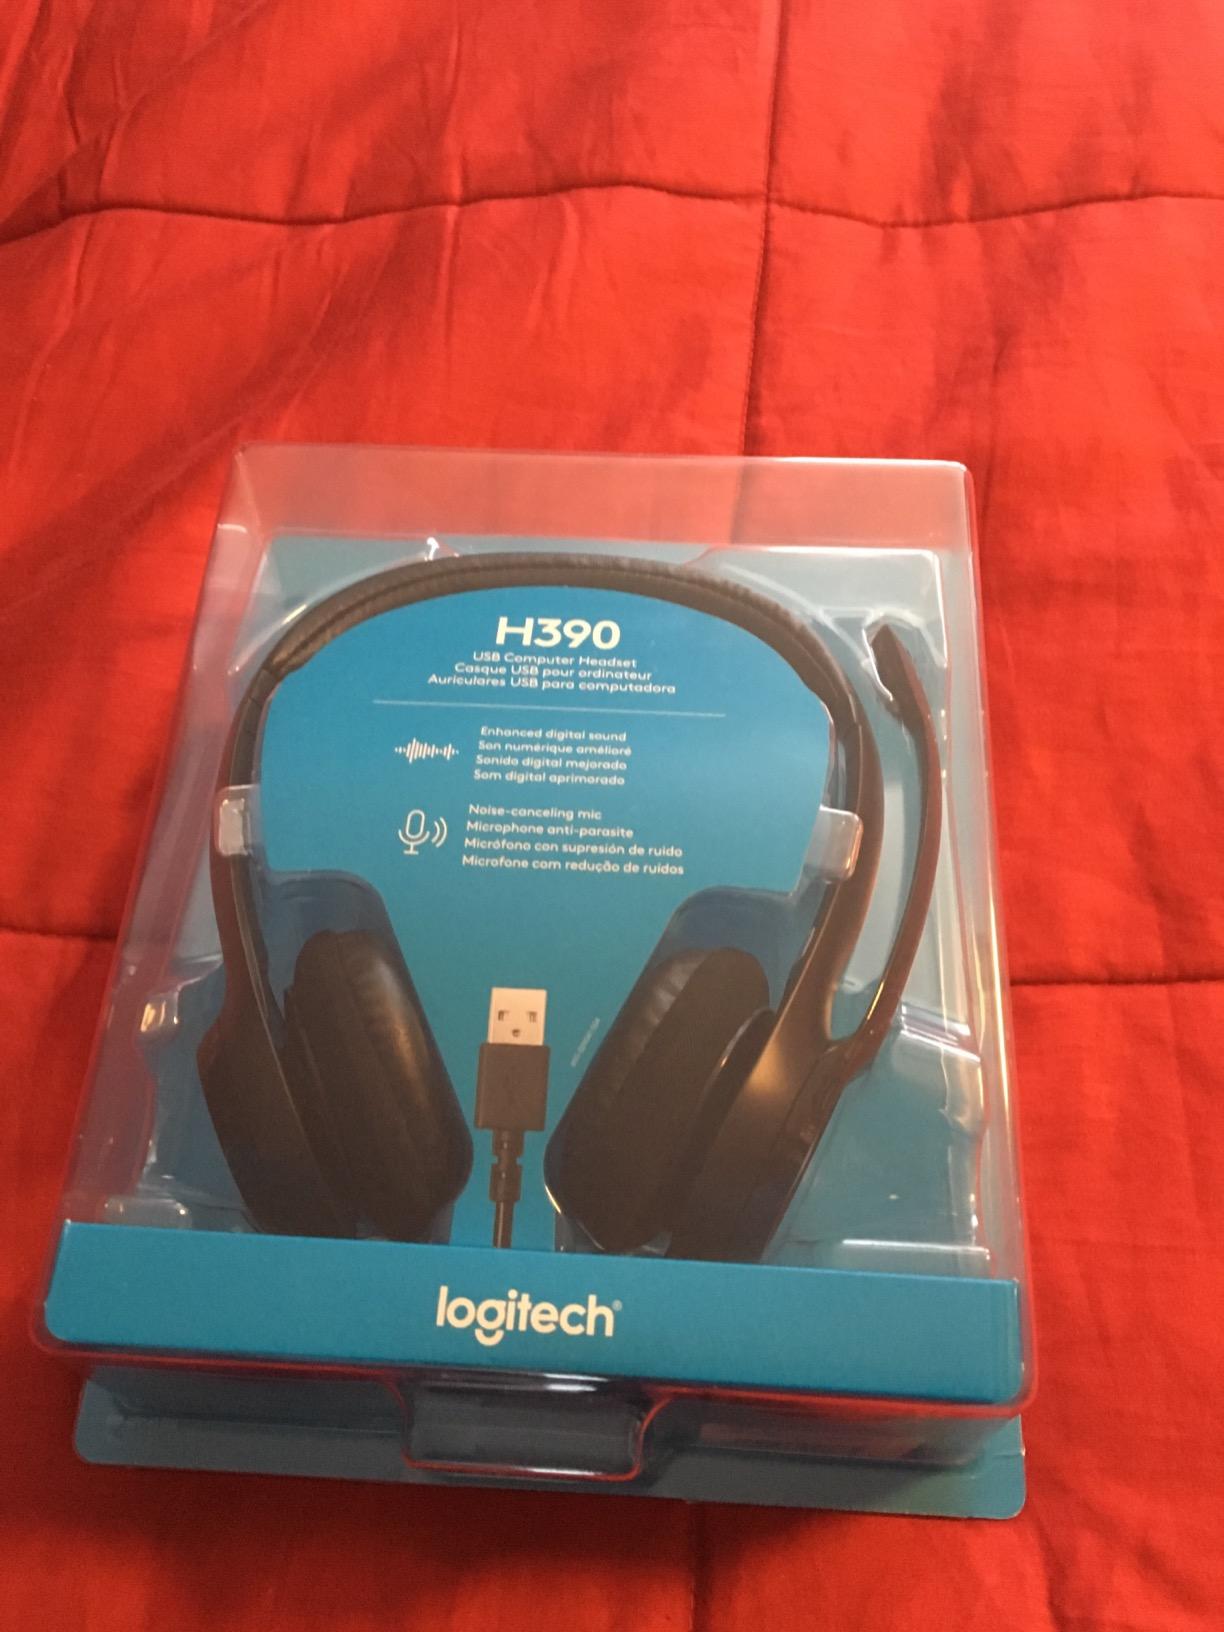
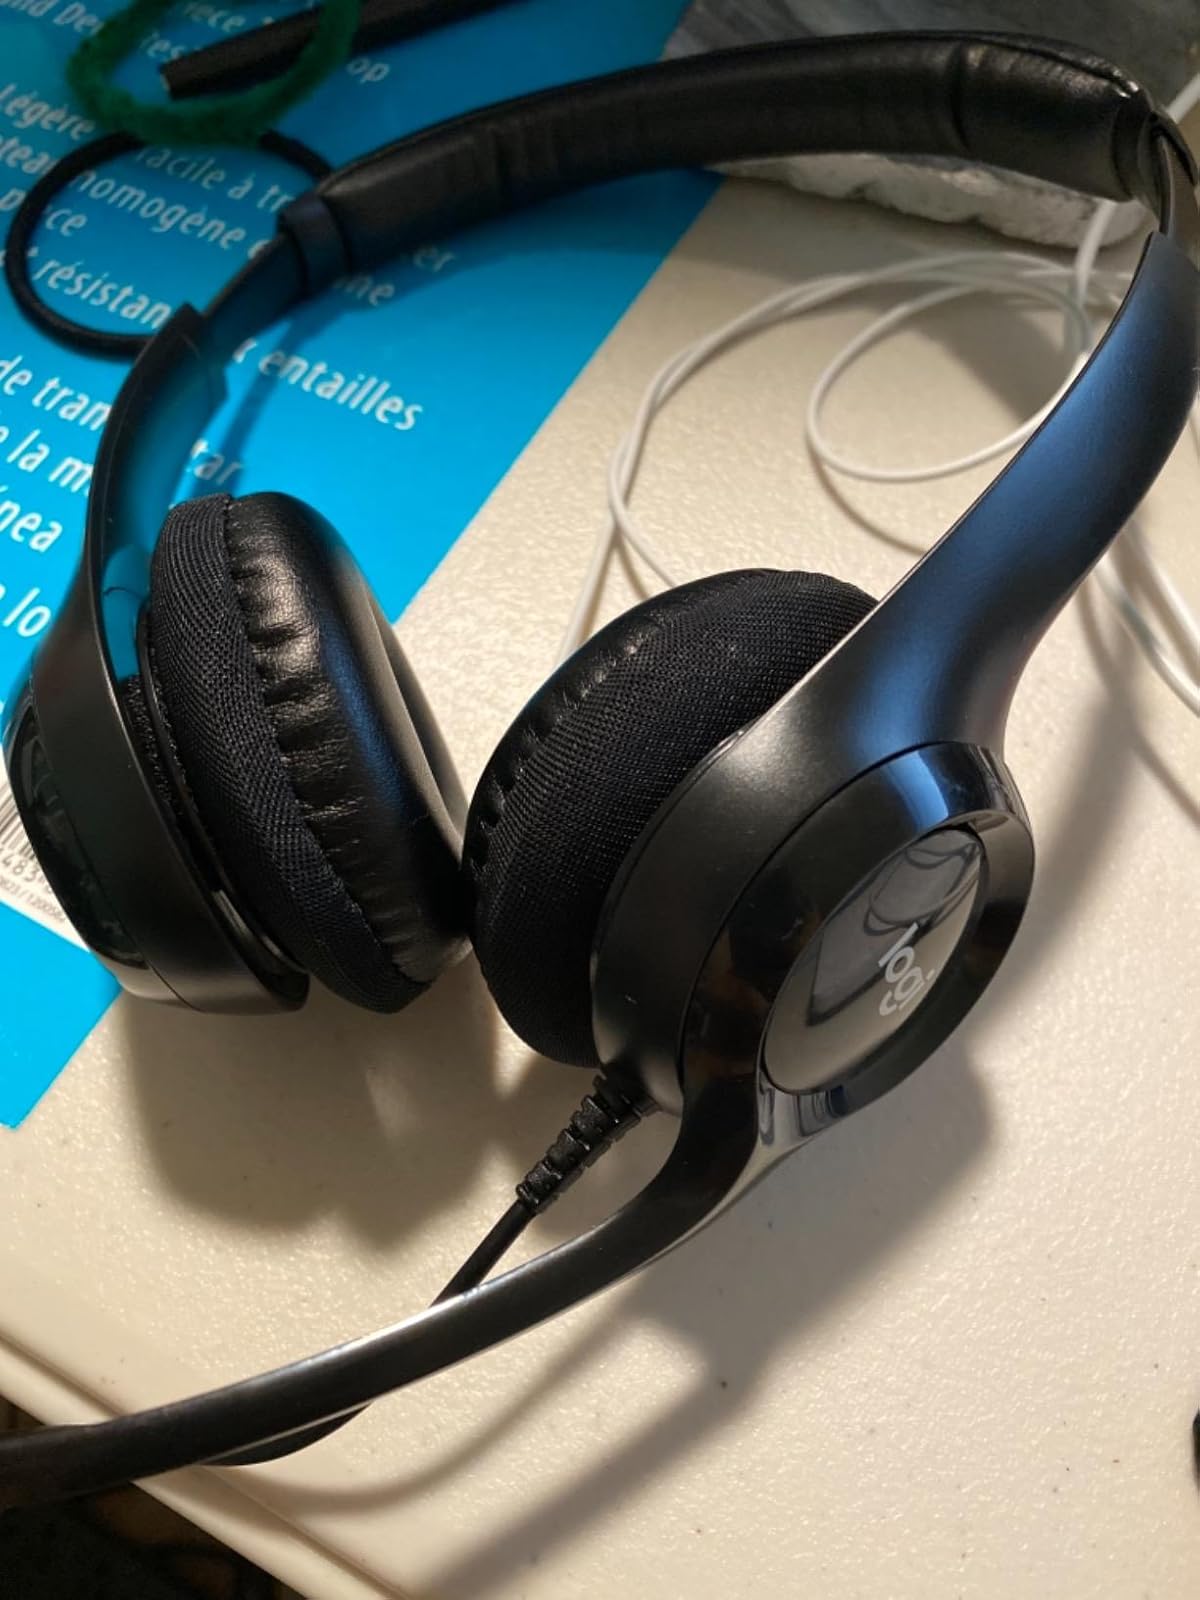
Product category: headphones
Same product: yes